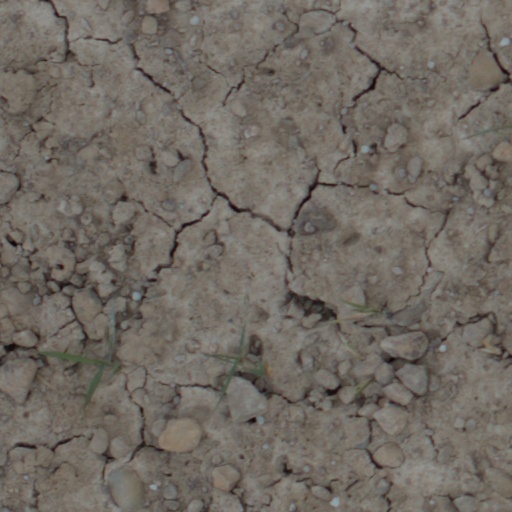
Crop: wheat